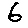
Label: 6